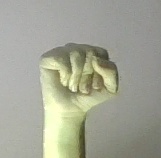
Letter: saad